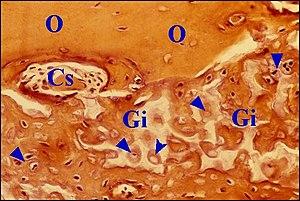
Ilôt de globuli interossei dans un osselet
L’histopathologie du cholestéatome est un outil décisif de diagnostic d'une « tumeur » ou plutôt d'une néoformation bénigne de l'oreille moyenne.